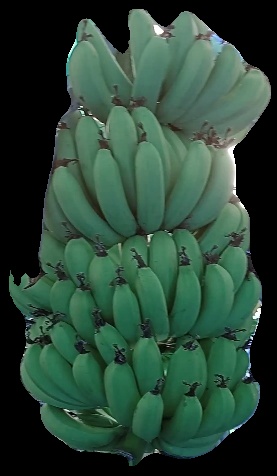
Variety: pachbale
Grade: grade1